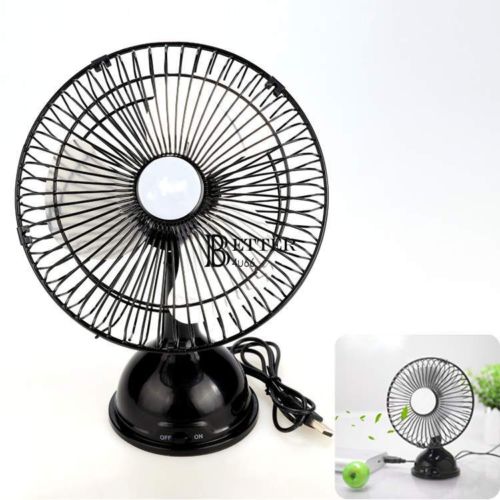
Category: fan